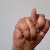
The image shows a hand gesture representing the letter 'N' in Indian Sign Language.